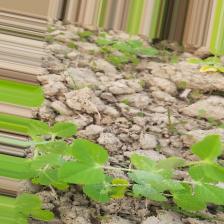
Label: Powdery Mildew